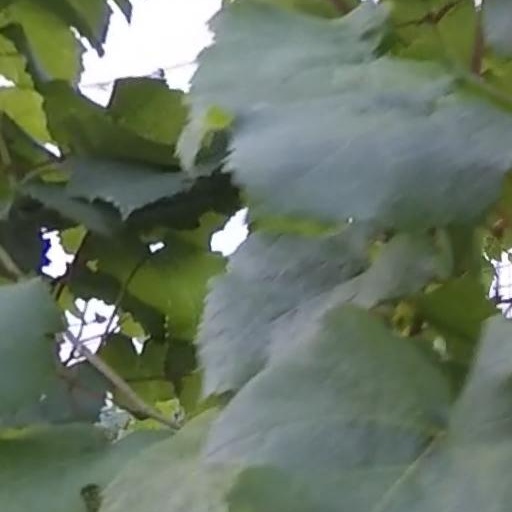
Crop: grape